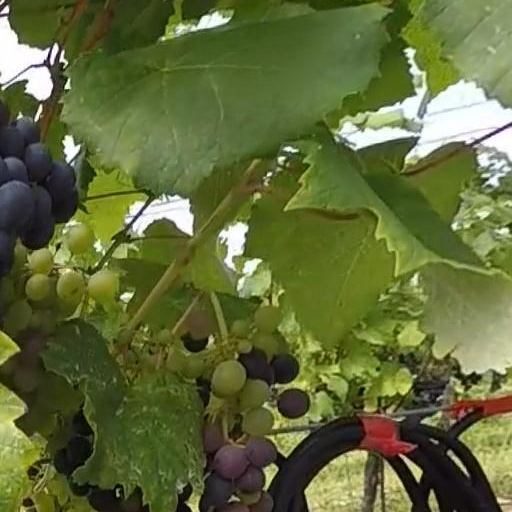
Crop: grape